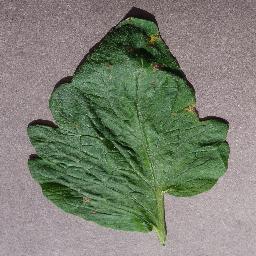
Label: Tomato___Target_Spot